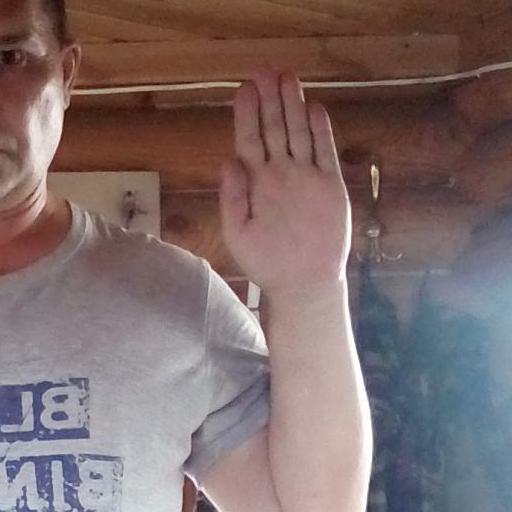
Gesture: stop